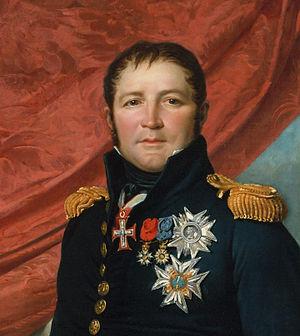
La bataille de Laubressel a eu lieu le 3 mars 1814 et a vu la principale armée coalisée du maréchal Charles Philippe, prince de Schwarzenberg monter une attaque convergente à trois volets sur l'armée plus faible du maréchal Etienne MacDonald. Les forces françaises dirigées par le maréchal Nicolas Oudinot ont subi le poids des combats, au cours desquels les coalisés ont tenté de tourner leur flanc gauche. Les Français ont abandonné Troyes et se sont retirés vers l'ouest à la suite de l'action. Le village de Laubressel est situé à 10 kilomètres à l'est de Troyes.